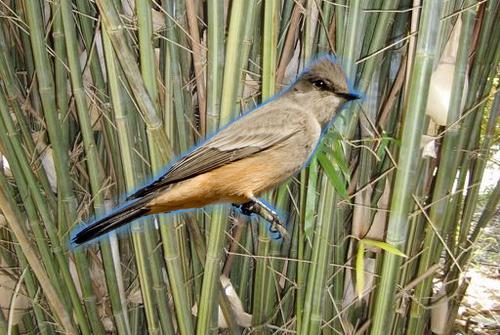
Bird species: Sayornis
Bird type: landbird
Background: land